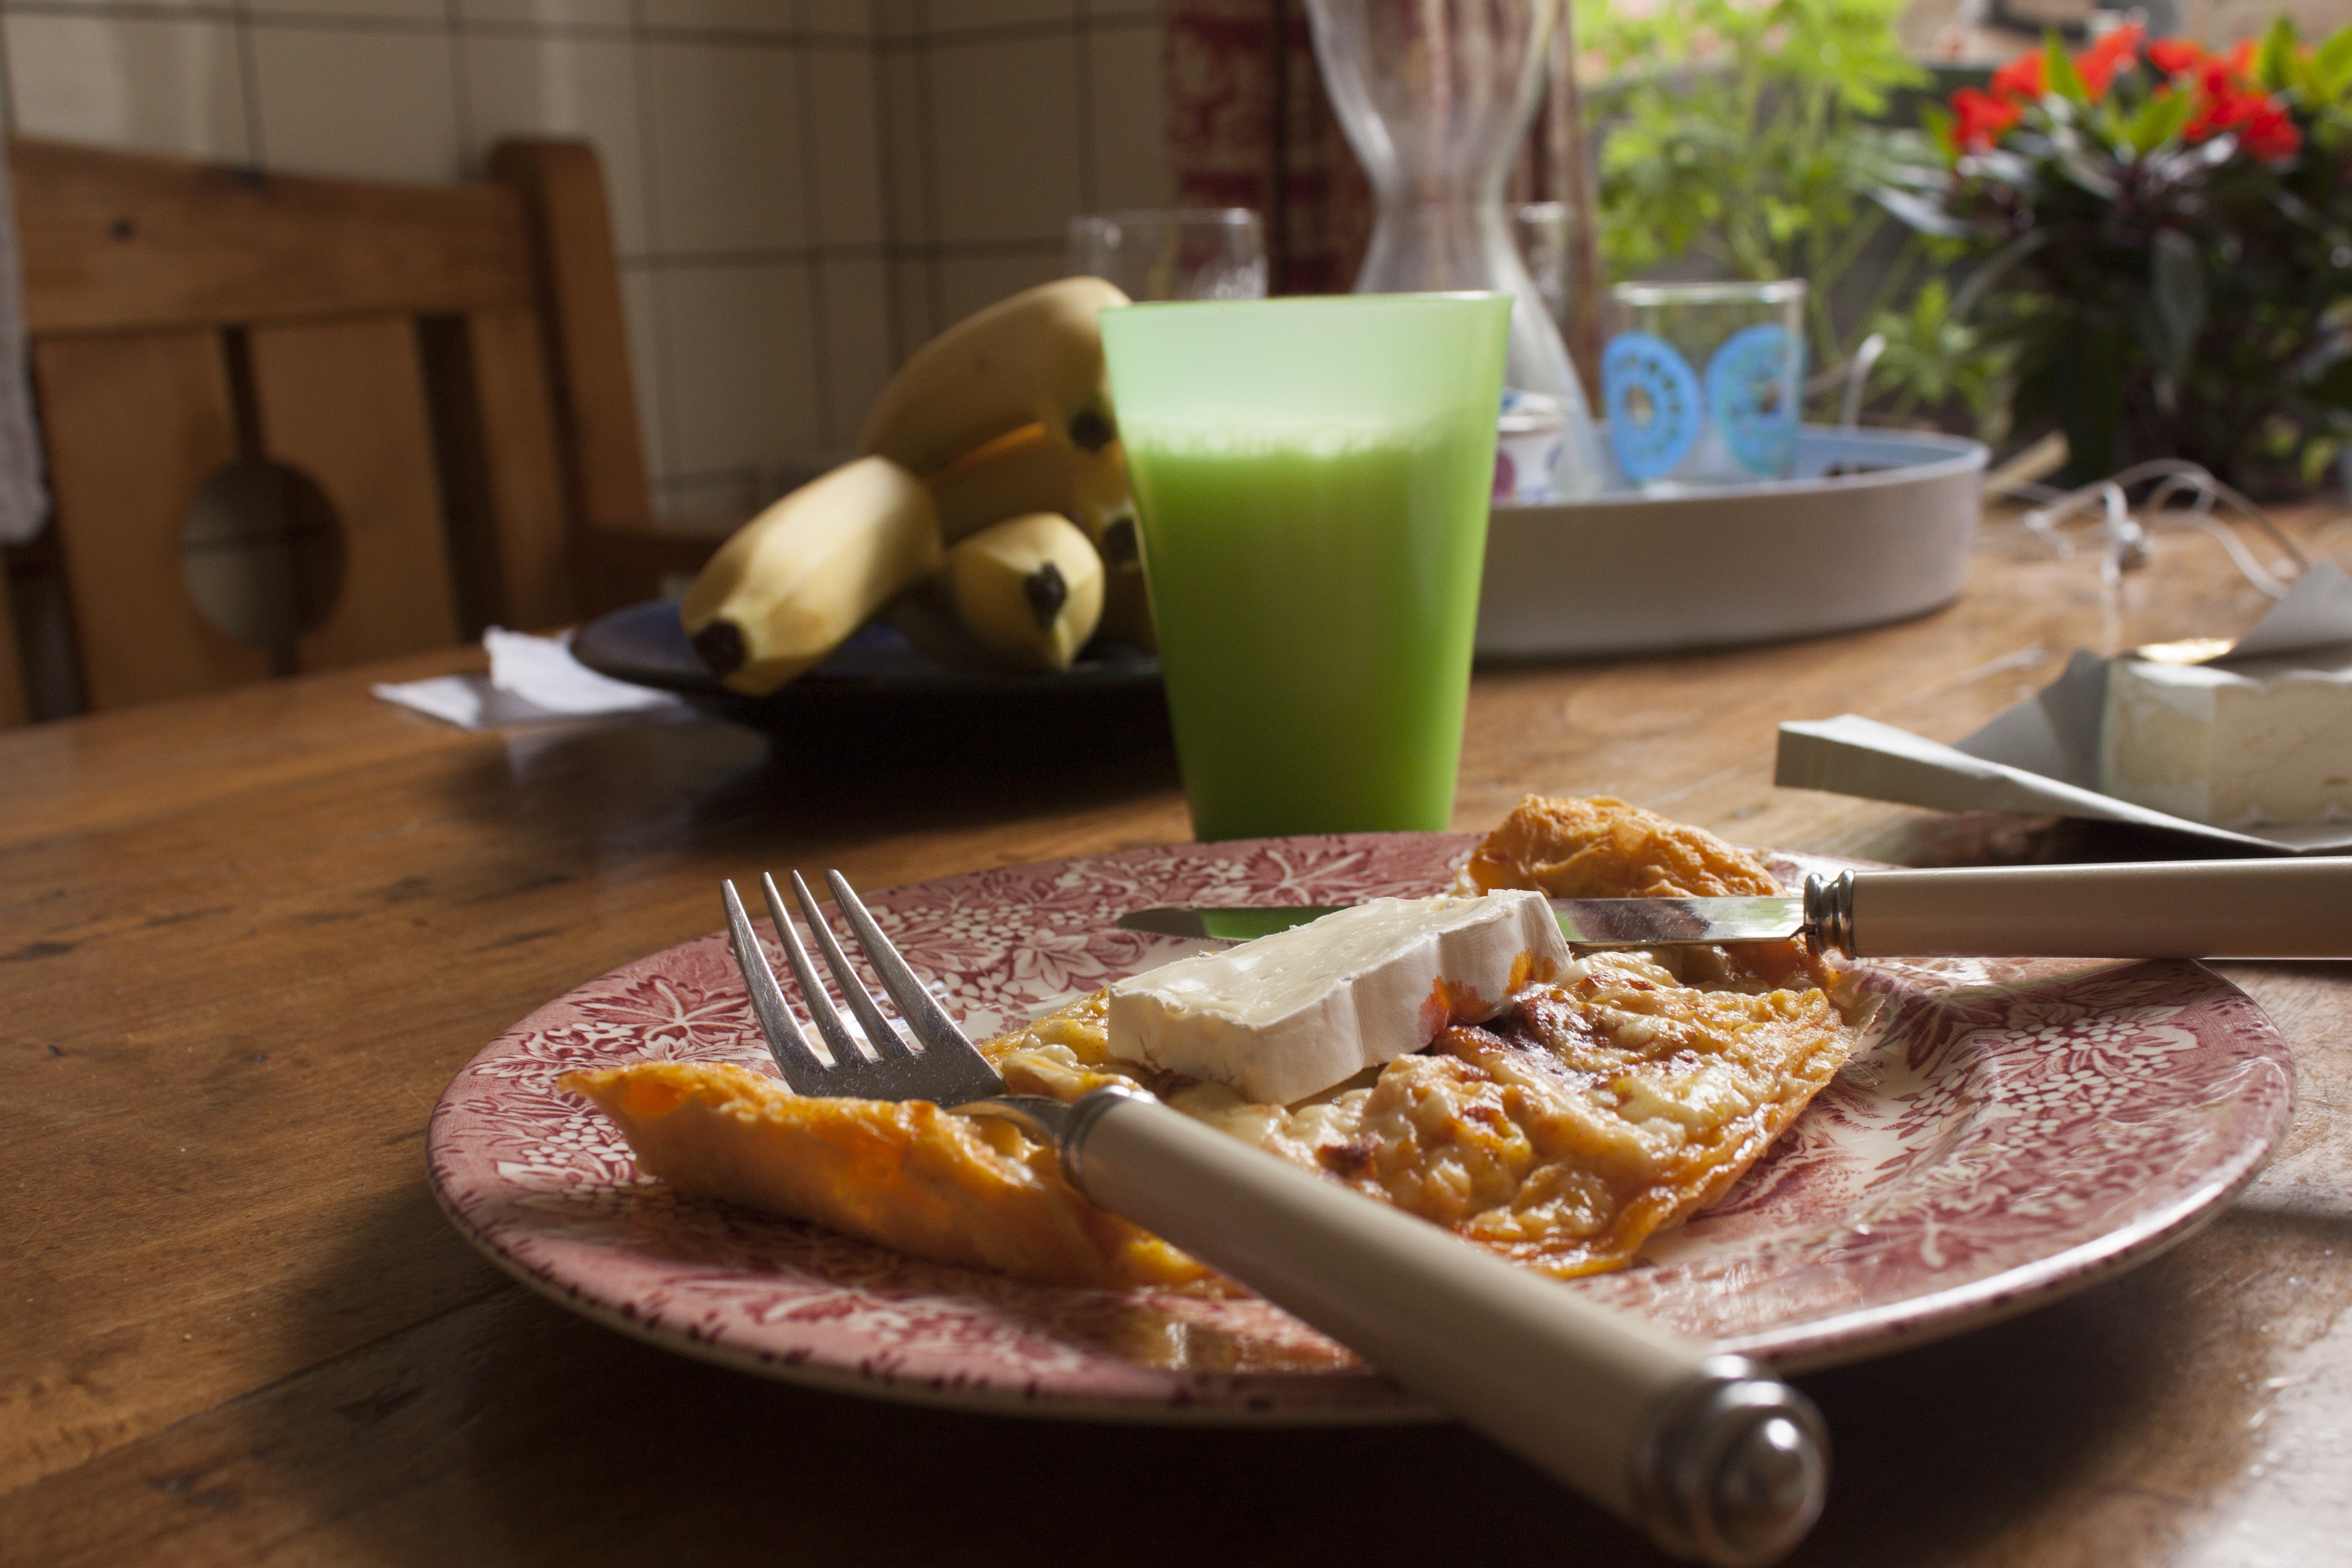
restaurant, dish, meal, food, produce, plate, breakfast, milk, meat, lunch, cuisine, egg, wooden table, bananas, dinner, brunch, brie